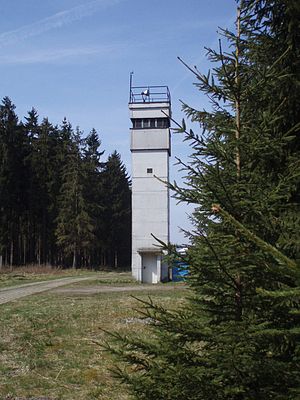
Sorge (Harzen) / Billeder fra dokumentationscentret
Sorge er en lille stationsby i Harzen, beliggende i delstaten Sachsen-Anhalt i Tyskland. Byen er en del af landsbyfællesskabet Oberharz am Brocken.